List of myotines

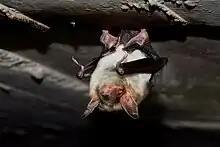
A photograph of a greater mouse-eared bat hanging upside-down. It is gray and small.

Myotinae is one of the four subfamilies of Vespertilionidae, itself one of twenty families of bats in the mammalian order Chiroptera and part of the microbat suborder. A member of this subfamily is called a myotine, or a mouse-eared bat. They are found in all continents besides Antarctica, primarily in forests and caves, though some species can also be found in shrublands, grasslands, rocky areas, or deserts. They range in size from the Taiwan broad-muzzled bat, at plus a tail, to the large myotis, at plus a tail. Like all bats, myotines are capable of true and sustained flight, and have forearm lengths ranging from to . They are all insectivorous and eat a variety of insects and spiders, but some bats with long toes which trawl for insects on top of the water, such as the long-fingered bat Daubenton's bat, Maluku myotis, Rickett's big-footed bat, and pond bat, may sometimes supplement their diet with small fish from still waters. The fish-eating bat also regularly eats fish and crustaceans as well as insects, and is the only bat species that hunts fish in the ocean. Almost no myotines have population estimates, though seven species—the Atacama myotis, eastern small-footed myotis, Findley's myotis, flat-headed myotis, frosted myotis, little brown bat, and peninsular myotis—are categorized as endangered species, and two species—the Nimba myotis and Yanbaru whiskered bat—are categorized as critically endangered.